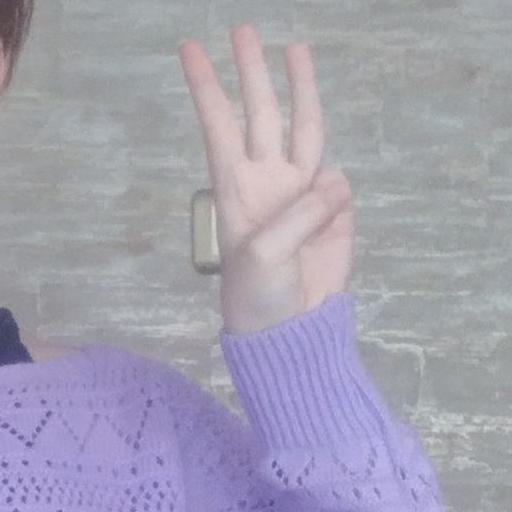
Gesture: three